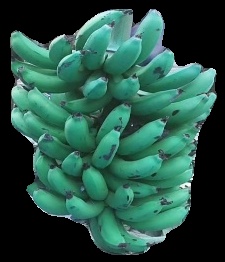
Variety: pachbale
Grade: grade3